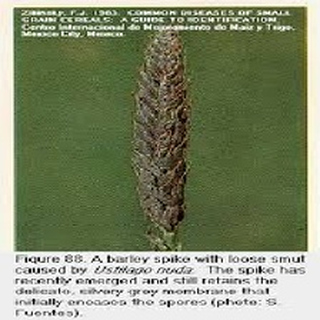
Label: wheat_smut